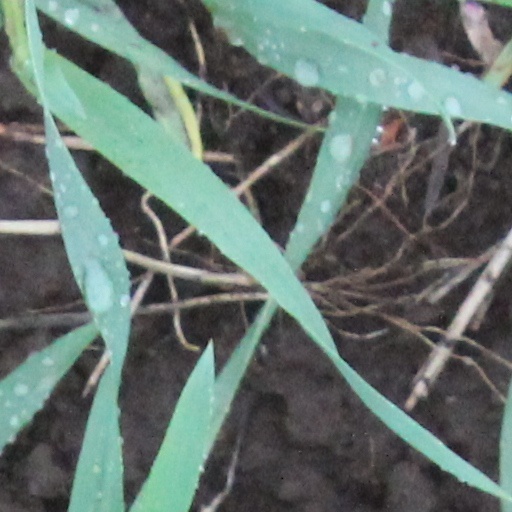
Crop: wheat